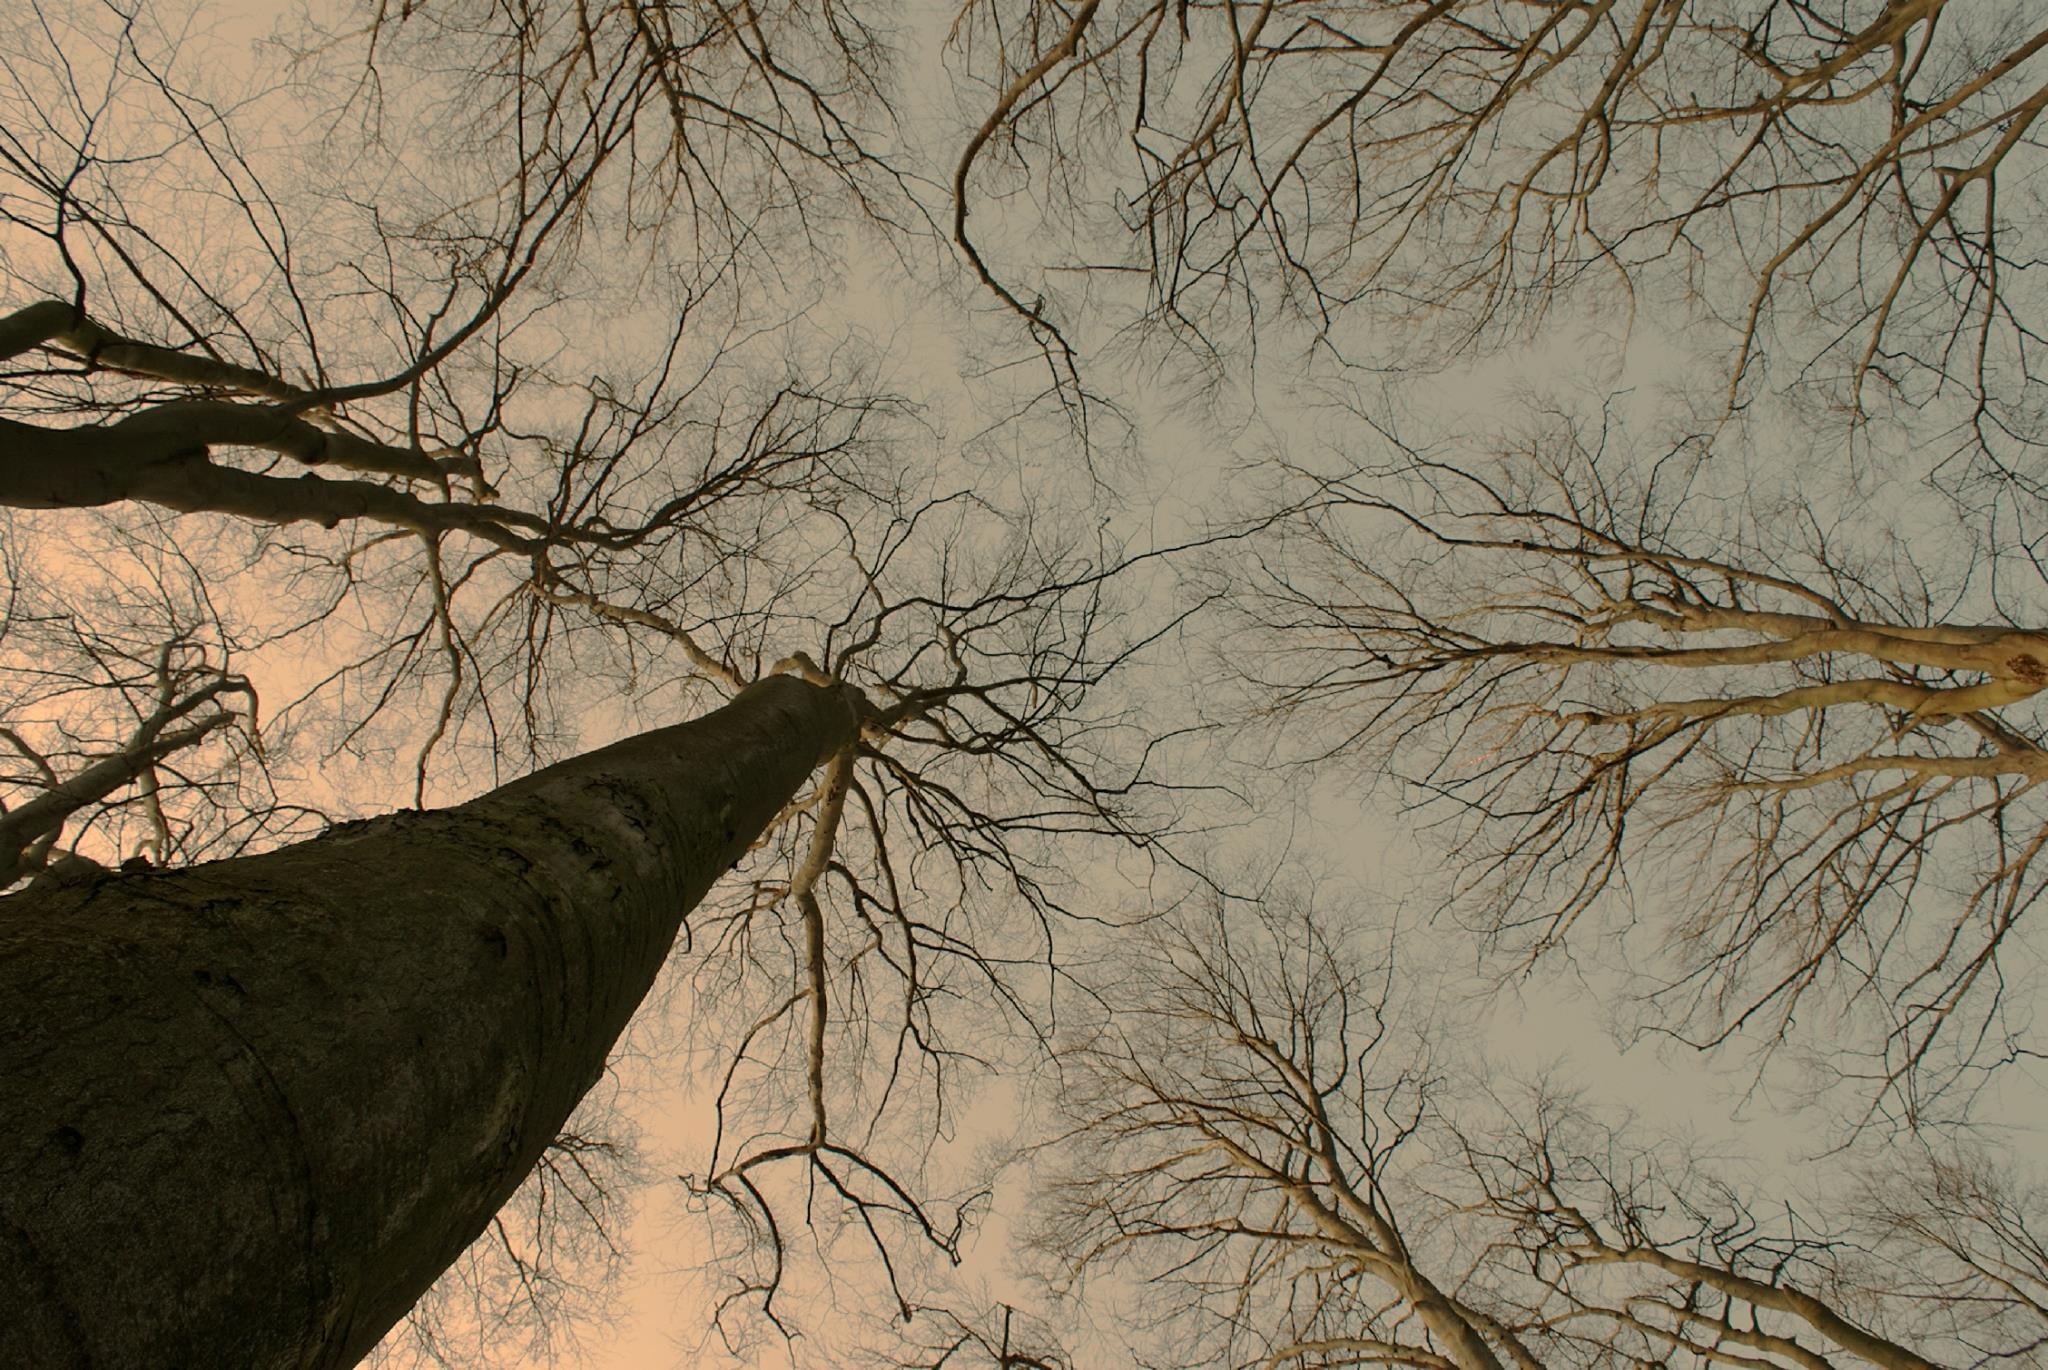
landscape, tree, nature, forest, wilderness, branch, snow, winter, plant, sky, leaf, bark, season, sketch, drawing, morgenstimmung, kahl, old tree, bavarian forest, atmospheric phenomenon, woody plant